Dongzhi (solar term)

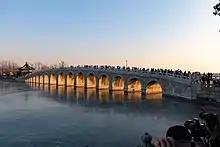
Sunlight directed through the 17 arches of Seventeen Arch Bridge, Summer Palace, Beijing around winter solstice

In China, Dongzhi was originally celebrated as an end-of-harvest festival. Today, it is observed with a family reunion over the long night. In southern China, pink and white "tangyuan" are eaten in sweet broth to symbolise family unity and prosperity, whereas in northern China, the traditional Dongzhi food is jiaozi.